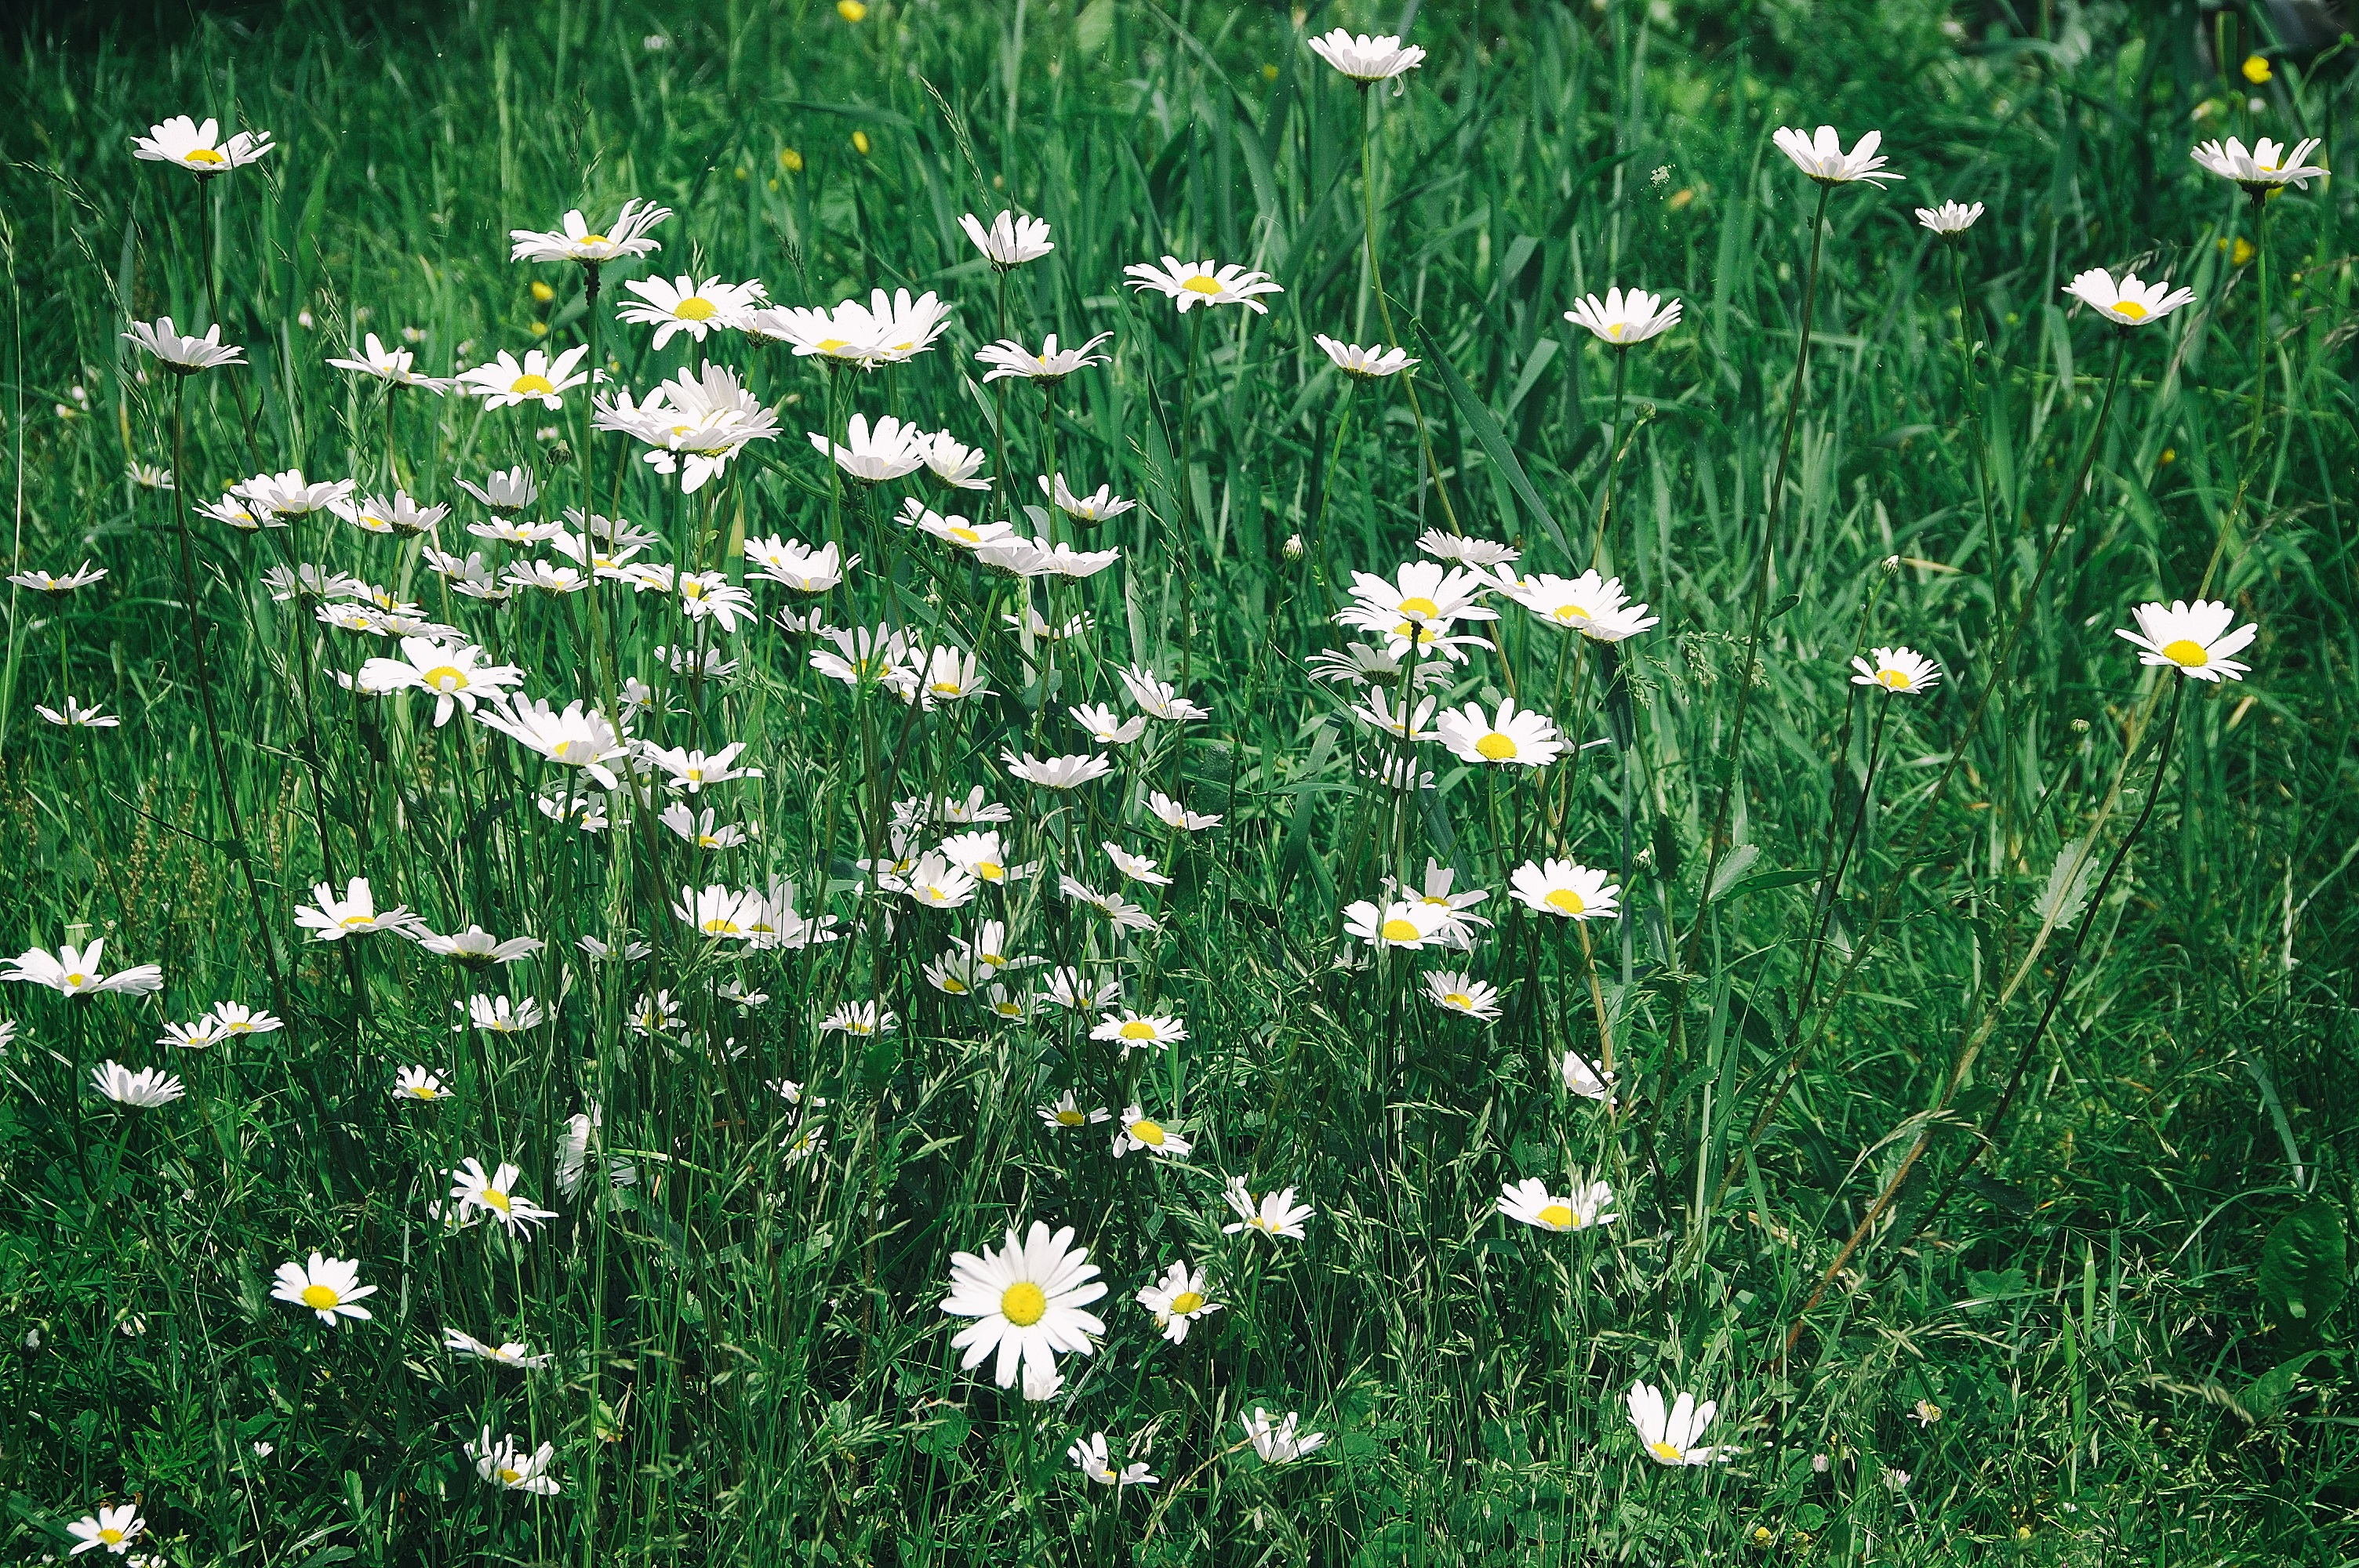
grass, plant, field, lawn, meadow, prairie, flower, daisy, herb, botany, flora, wildflower, flowers, grassland, habitat, flowering plant, daisy family, oxeye daisy, annual plant, natural environment, grass family, land plant, chamaemelum nobile, marguerite daisy, garden cosmos